Gouget noir

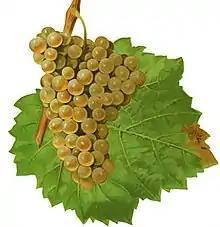
Gouget noir may be an offspring of Gouais blanc "(pictured)" which is also known under the synonym "Gouget blanc".

The origins of the name Gouget noir is not known. Some wine experts, such as Master of Wine Jancis Robinson, speculate that it may have been named after a vineyard owner and propagator of vine cuttings since "Gouget" is a common family name. DNA analysis suggests that the grape may be descended from the Hunnic grape Gouais blanc that is known under the synonym "Gouget blanc" and has sired many French wine grapes such as Chardonnay, Gamay noir, Aubin vert, Balzac blanc and Bachet noir.